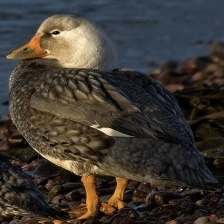
Species: STEAMER DUCK
Scientific name: TACHYERES
ImageNet parent category: drake